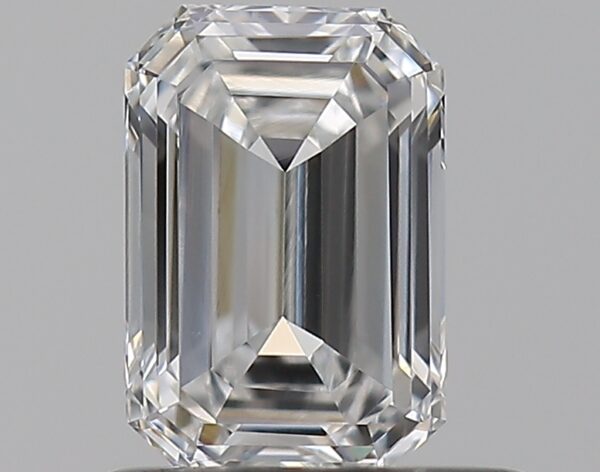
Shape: emerald
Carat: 0.57
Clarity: VVS1
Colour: E
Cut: EX
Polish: EX
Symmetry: VG
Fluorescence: N
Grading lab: GIA
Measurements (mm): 5.89 x 3.97 x 2.48